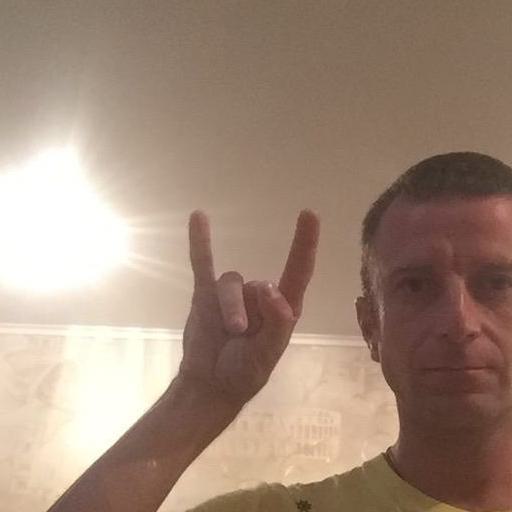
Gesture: rock